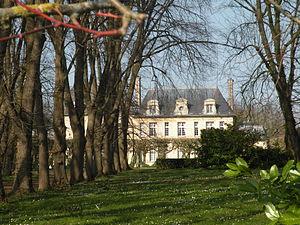
Château de Corbeil-Cerf
Cet article recense de manière non exhaustive les châteaux, maisons fortes, mottes castrales, situés dans le département français de l'Oise. Il est fait état des inscriptions et classements au titre des monuments historiques, ainsi que de l'inscription au pré-inventaire des jardins remarquables.
Cet article recense les monuments historiques de l'ouest de l'Oise, en France.